Castlemartyr

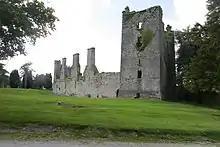
Castlemartyr Castle (built c.1420) now a ruin

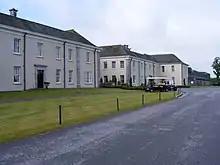
Castlemartyr House (built c.1730) now a hotel

There had been two adjoining medieval parishes, Cahirultan and Ballyoughtera and both are known to have been in existence by 1300 at least, when Ballyoughtera was valued at 5 marks and Cahairultan at 3 marks. A reference dated 1364 records that "Richard Kerdyf holds the land of the whole Ville of Martyre". A ville implied a nearby mill where tenant farmers could grind their corn, and a castle, providing those tenants with protection. In this case the castle was Castlemartyr Castle, which was built (on the site of an earlier fortification) for James FitzGerald, 6th Earl of Desmond after his appointment as Seneschal of Imokilly in 1420.